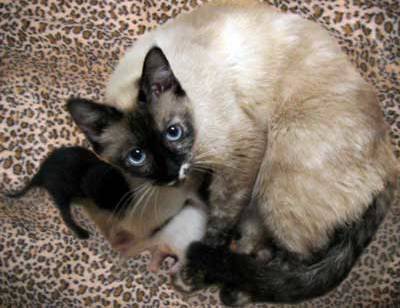
Label: cat